Matlock, Derbyshire

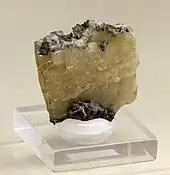
Specimen of Matlockite in the Mineralogical Museum, Bonn

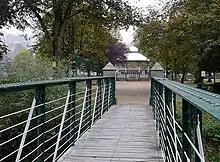
Hall Leys Park bandstand from footbridge over River Derwent

The geology of the Matlock area is extremely complex. Broadly speaking, the Derwent valley bottom forms a boundary between the sandstones and gritstones of the Dark Peak to the north-east and the limestones of the White Peak to the south-west. There are igneous intrusions into the limestones to the south-west.